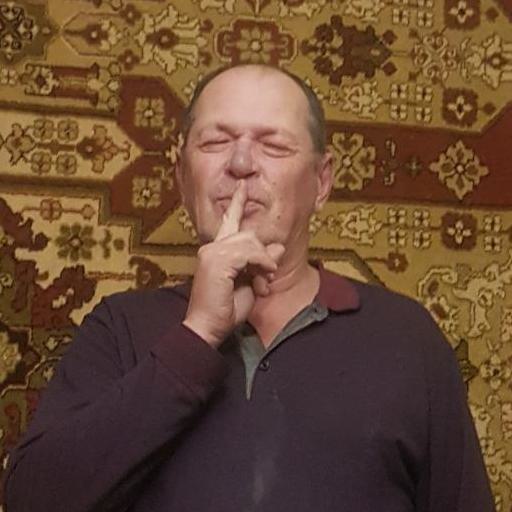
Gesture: mute